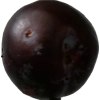
Label: plum